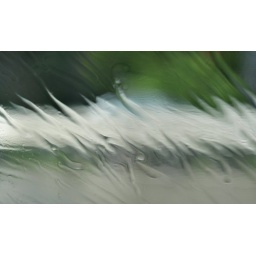
Looking out a rain-streaked car window at the fence beside the highway.